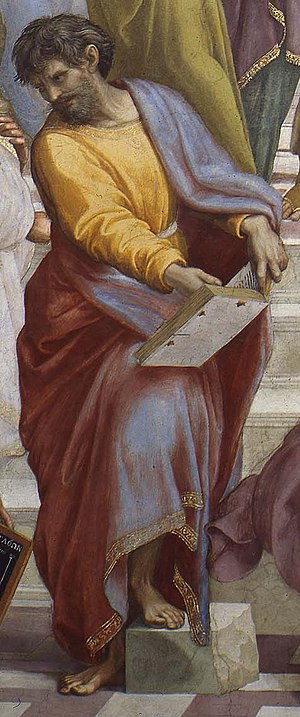
Parmenides
Parmenides
Parmenides fra Elea var en græsk filosof og poet, der kom fra den græske koloni Elea i Syditalien, hvor han grundlagde en filosofisk skole. Tilhængerne af denne skole kaldes under et for 'eleaterne', og udover Parmenides kan nævnes hans elev Zenon fra Elea og Melissos fra Samos.